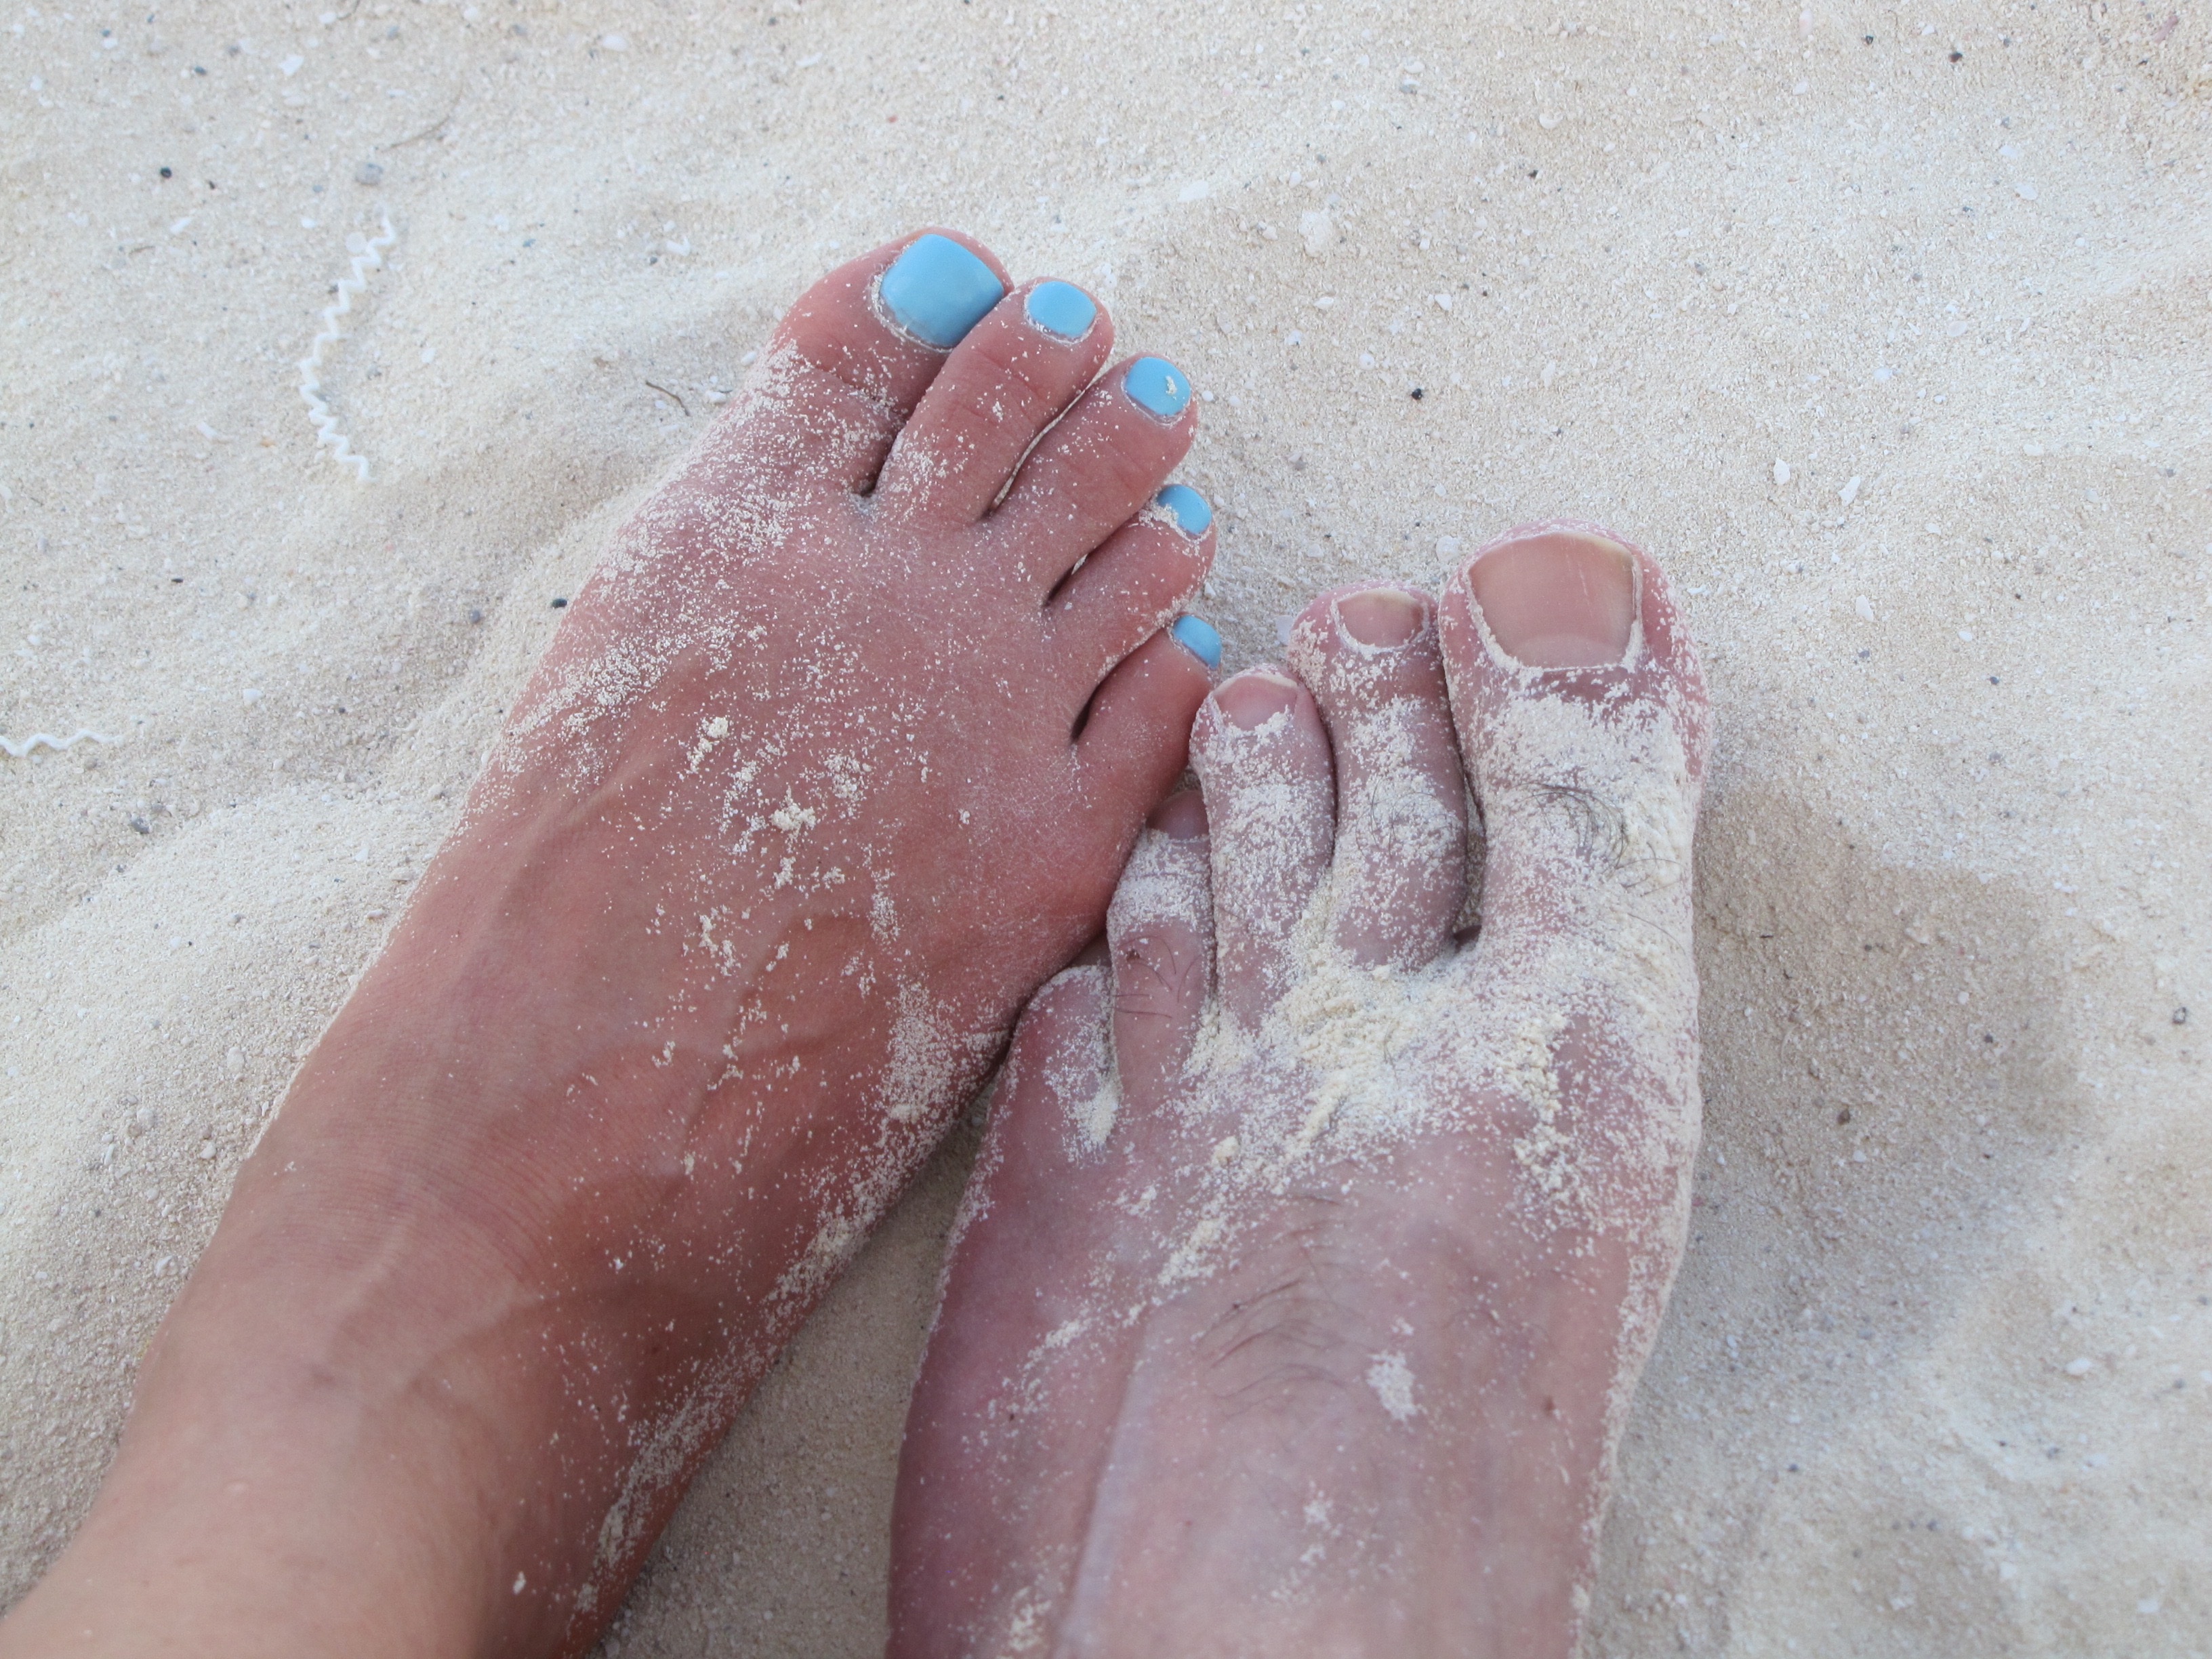
leg, toe, foot, finger, footwear, skin, hand, arm, barefoot, sand, nail, human body